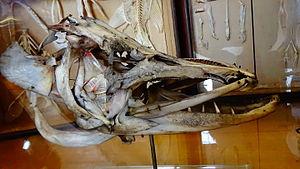
Esox Lucius - squelette mnhn Paris2
Les brochets sont des poissons carnassiers d'eau douce, de répartition holarctique, principalement piscivores. Ils sont normalement les prédateurs absolus de leurs plans d'eau. Un brochet parvenu à une bonne taille n'a pas d'autres prédateurs que les autres brochets et l'humain.